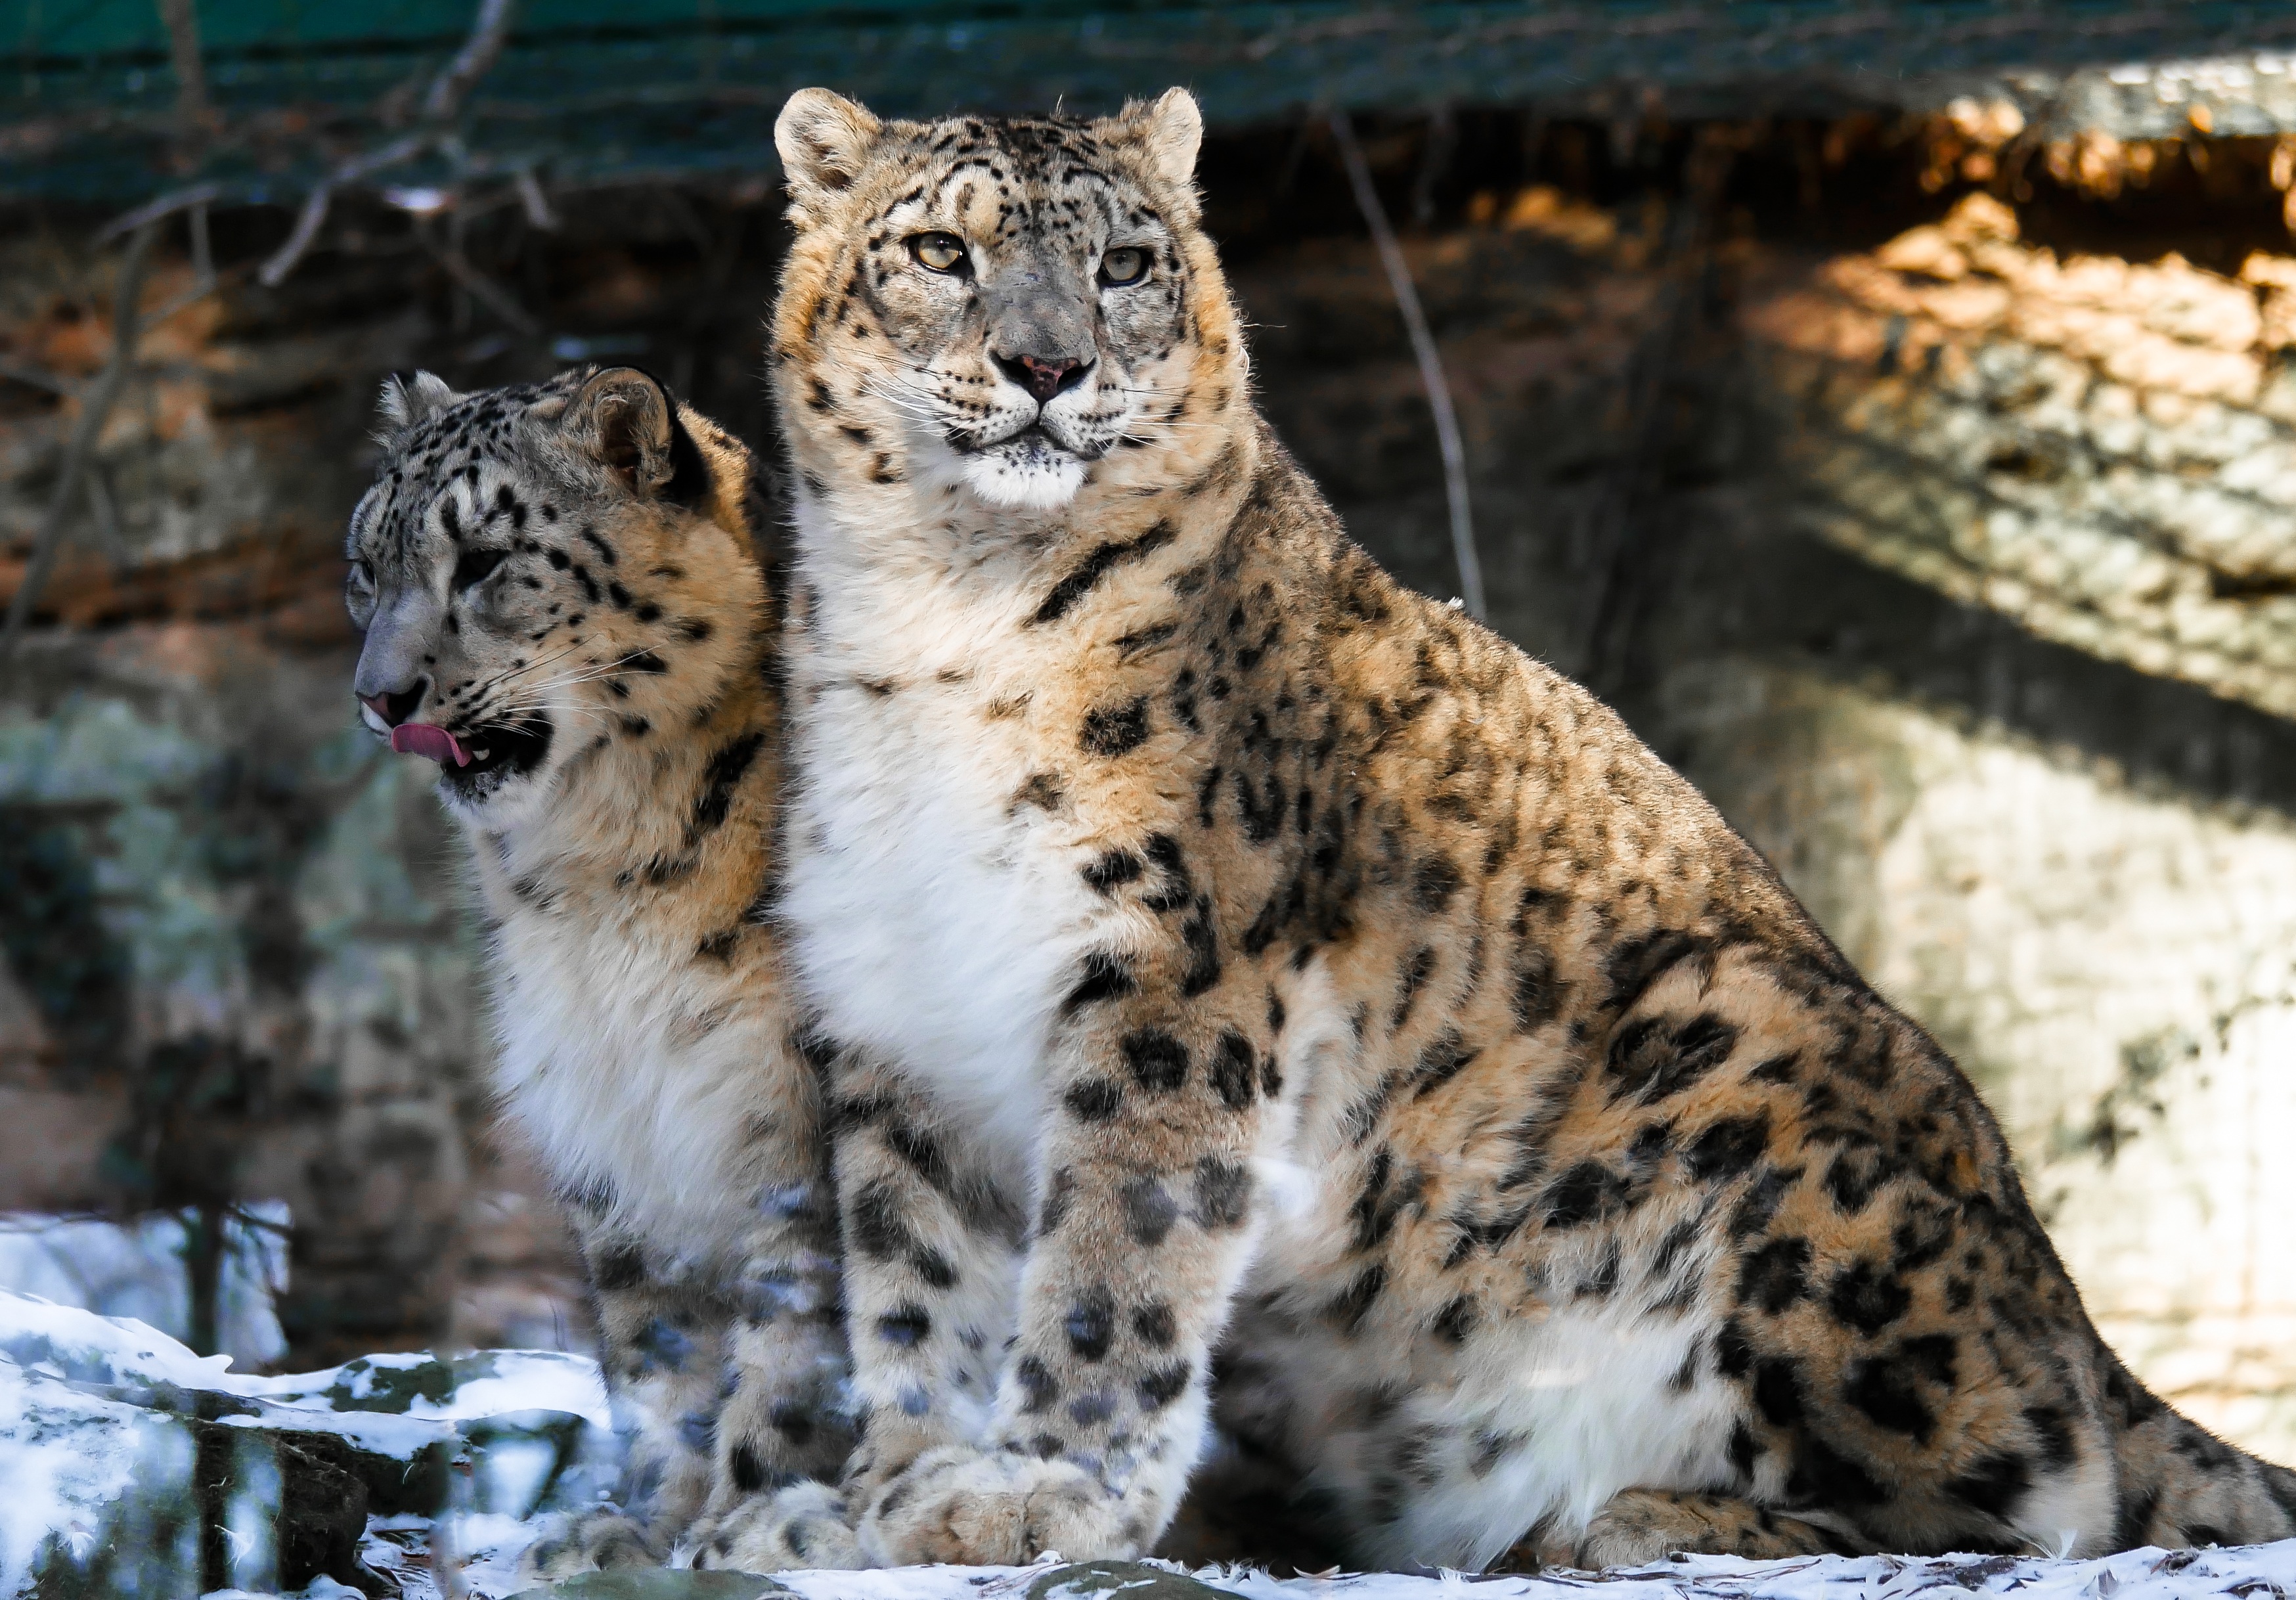
animal, wildlife, zoo, cat, mammal, fauna, leopard, whiskers, vertebrate, pair, nuremberg, cohesion, snow leopard, big cats, snow leopards, cat like mammal